Tanks of the Soviet Union

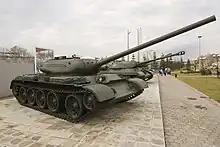
The original T-54-1 tank.

The T-24 was a Soviet medium tank built in 1931. Only twenty-four tanks were built, and was not used in combat. This was the first tank produced at the KhPZ factory in Ukraine, which was later responsible for the very successful T-34 and T-54 Soviet tanks. The T-24's suspension was used successfully in the Soviet Union's first purpose-built artillery tractors.